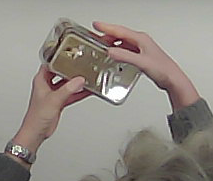
Product: rocher_chocolate